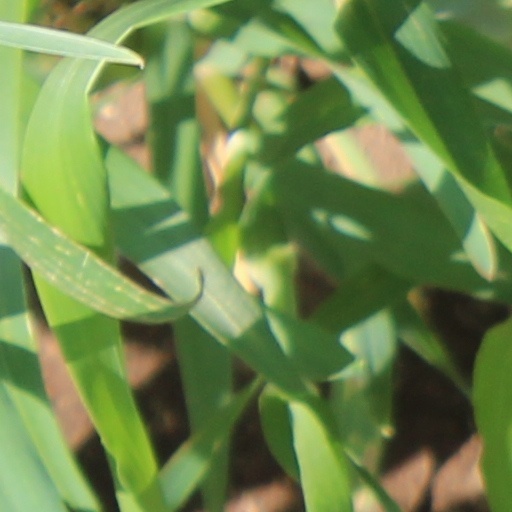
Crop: wheat